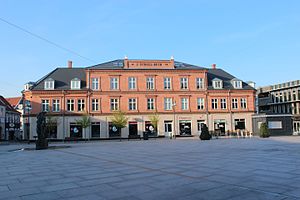
Axeltorv (Næstved) / Beskrivelse
J. Scheel-Bechs bygning fra 1898 ligger langs den nordlige del af pladsen. En større renovering blev udført i 2013.
Axeltorv i Næstved.
Axeltorv er et torv, der ligger centralt i Næstved by tæt ved Skt. Mortens Kirke og Skt. Peders Kirke.